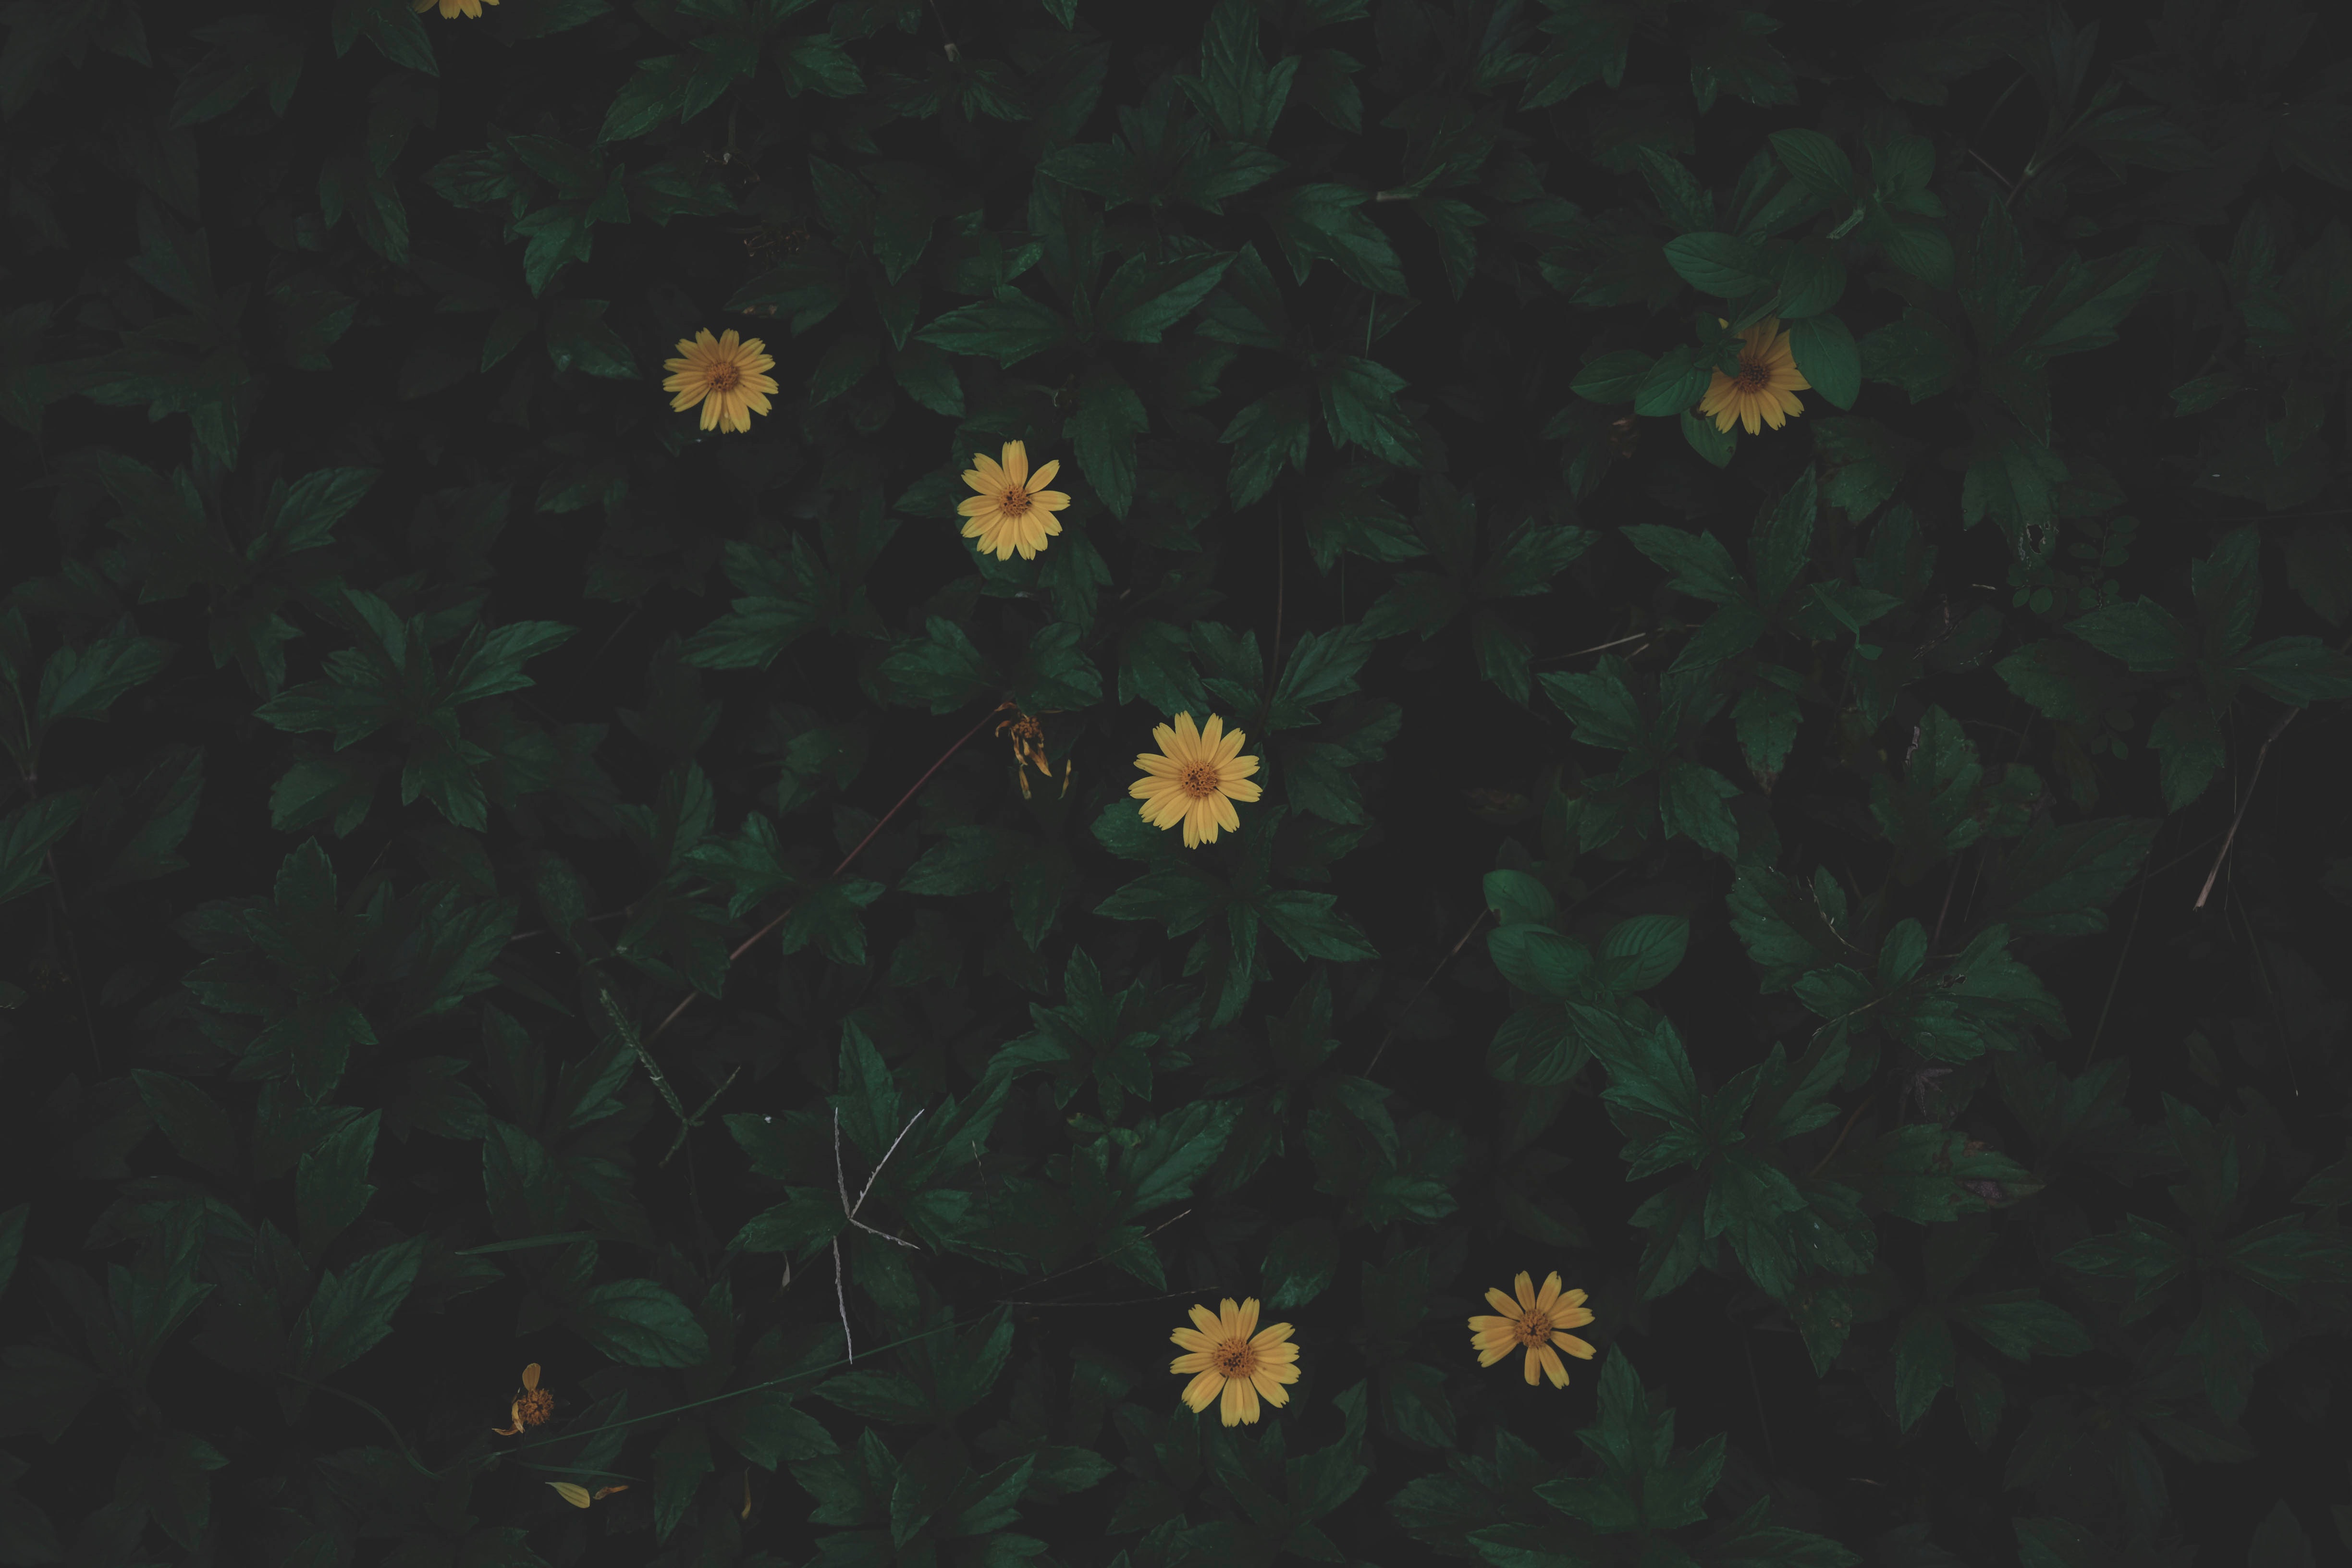
green, flora, flower, darkness, computer wallpaper, grass, pattern, plant, wildflower